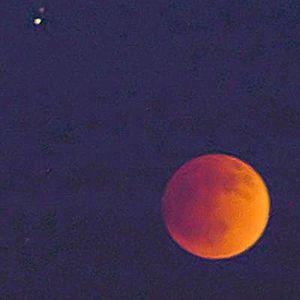
Vieille de plusieurs milliers d'années d'histoire, l’astronomie est probablement une des plus anciennes des sciences naturelles, ses origines remontant au-delà de l'Antiquité, dans les pratiques religieuses préhistoriques.